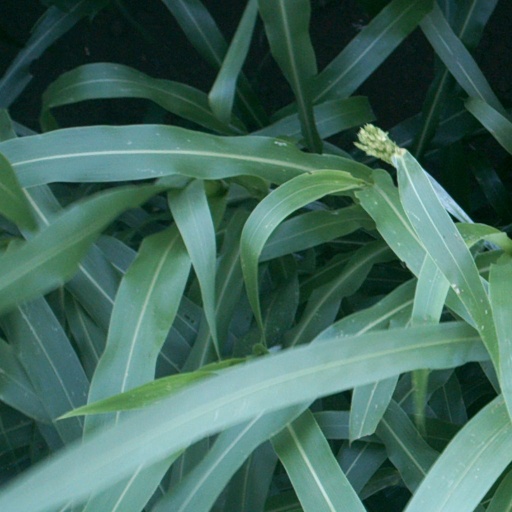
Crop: sorghum